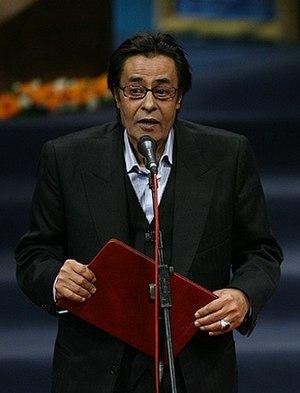
Khosro Shakībā'ī, né en 1944 et mort en juillet 2008 à Téhéran, est un acteur iranien. C'est l'un des acteurs les plus actifs de sa génération.